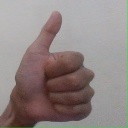
अक्षर: थ